Dodge Lancer

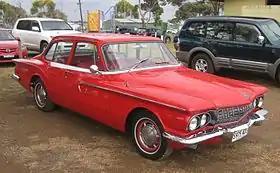
1962 Dodge Lancer 170 2-Door Sedan

The Dodge Lancer is an automobile that was marketed in three unrelated versions by Dodge during the 1950s, 1960s, and 1980s. The first version debuted as a hardtop version of the full-sized 1955 Dodge, and was produced in that form until 1959. The second version revived the nameplate in 1961 for a Chrysler A platform-based compact that was marketed for two model years and replaced by the Dodge Dart. The third version returned the Lancer nameplate in 1985 for a front-wheel drive mid-sized Chrysler H platform model that was in production until 1988 after which it was replaced by the Dodge Spirit.